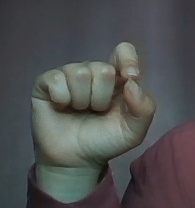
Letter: fa